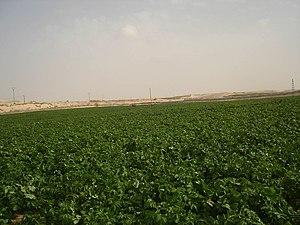
POMME DE TERRE AU COEUR DU SAHARA